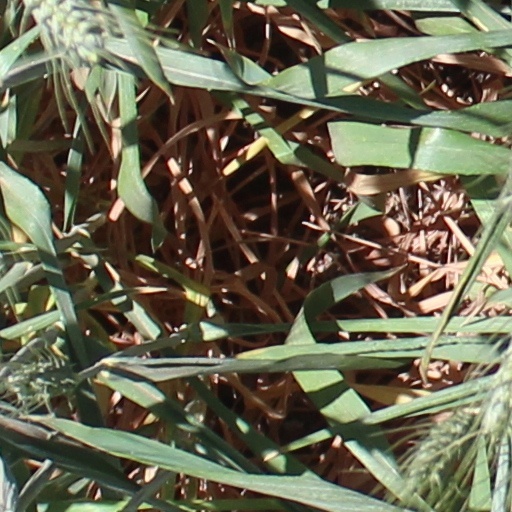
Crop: wheat